Bowland Forest Gliding Club

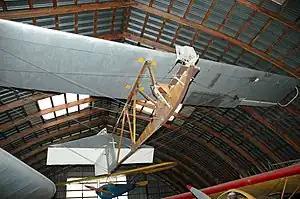
Cloudcraft Dickson Primary replica N5666

The Blackpool and Fylde Gliding Club (BFGC) was instigated by a car dealer, William T. Aked, in 1930. At an initial meeting, 40 people paid the first subscription of one guinea (£1.05). Its first aircraft was a Cloudcraft Dickson Primary, bought from the manufacturer for £35. It was delivered in May 1931 and made its first flights in a field lent to them at Thornton-Cleveleys on 9 and 10 May.